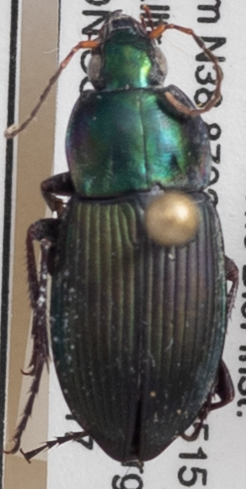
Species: Poecilus lucublandus
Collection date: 2021-06-17
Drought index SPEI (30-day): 0.072
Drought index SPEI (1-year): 0.24
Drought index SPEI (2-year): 0.03